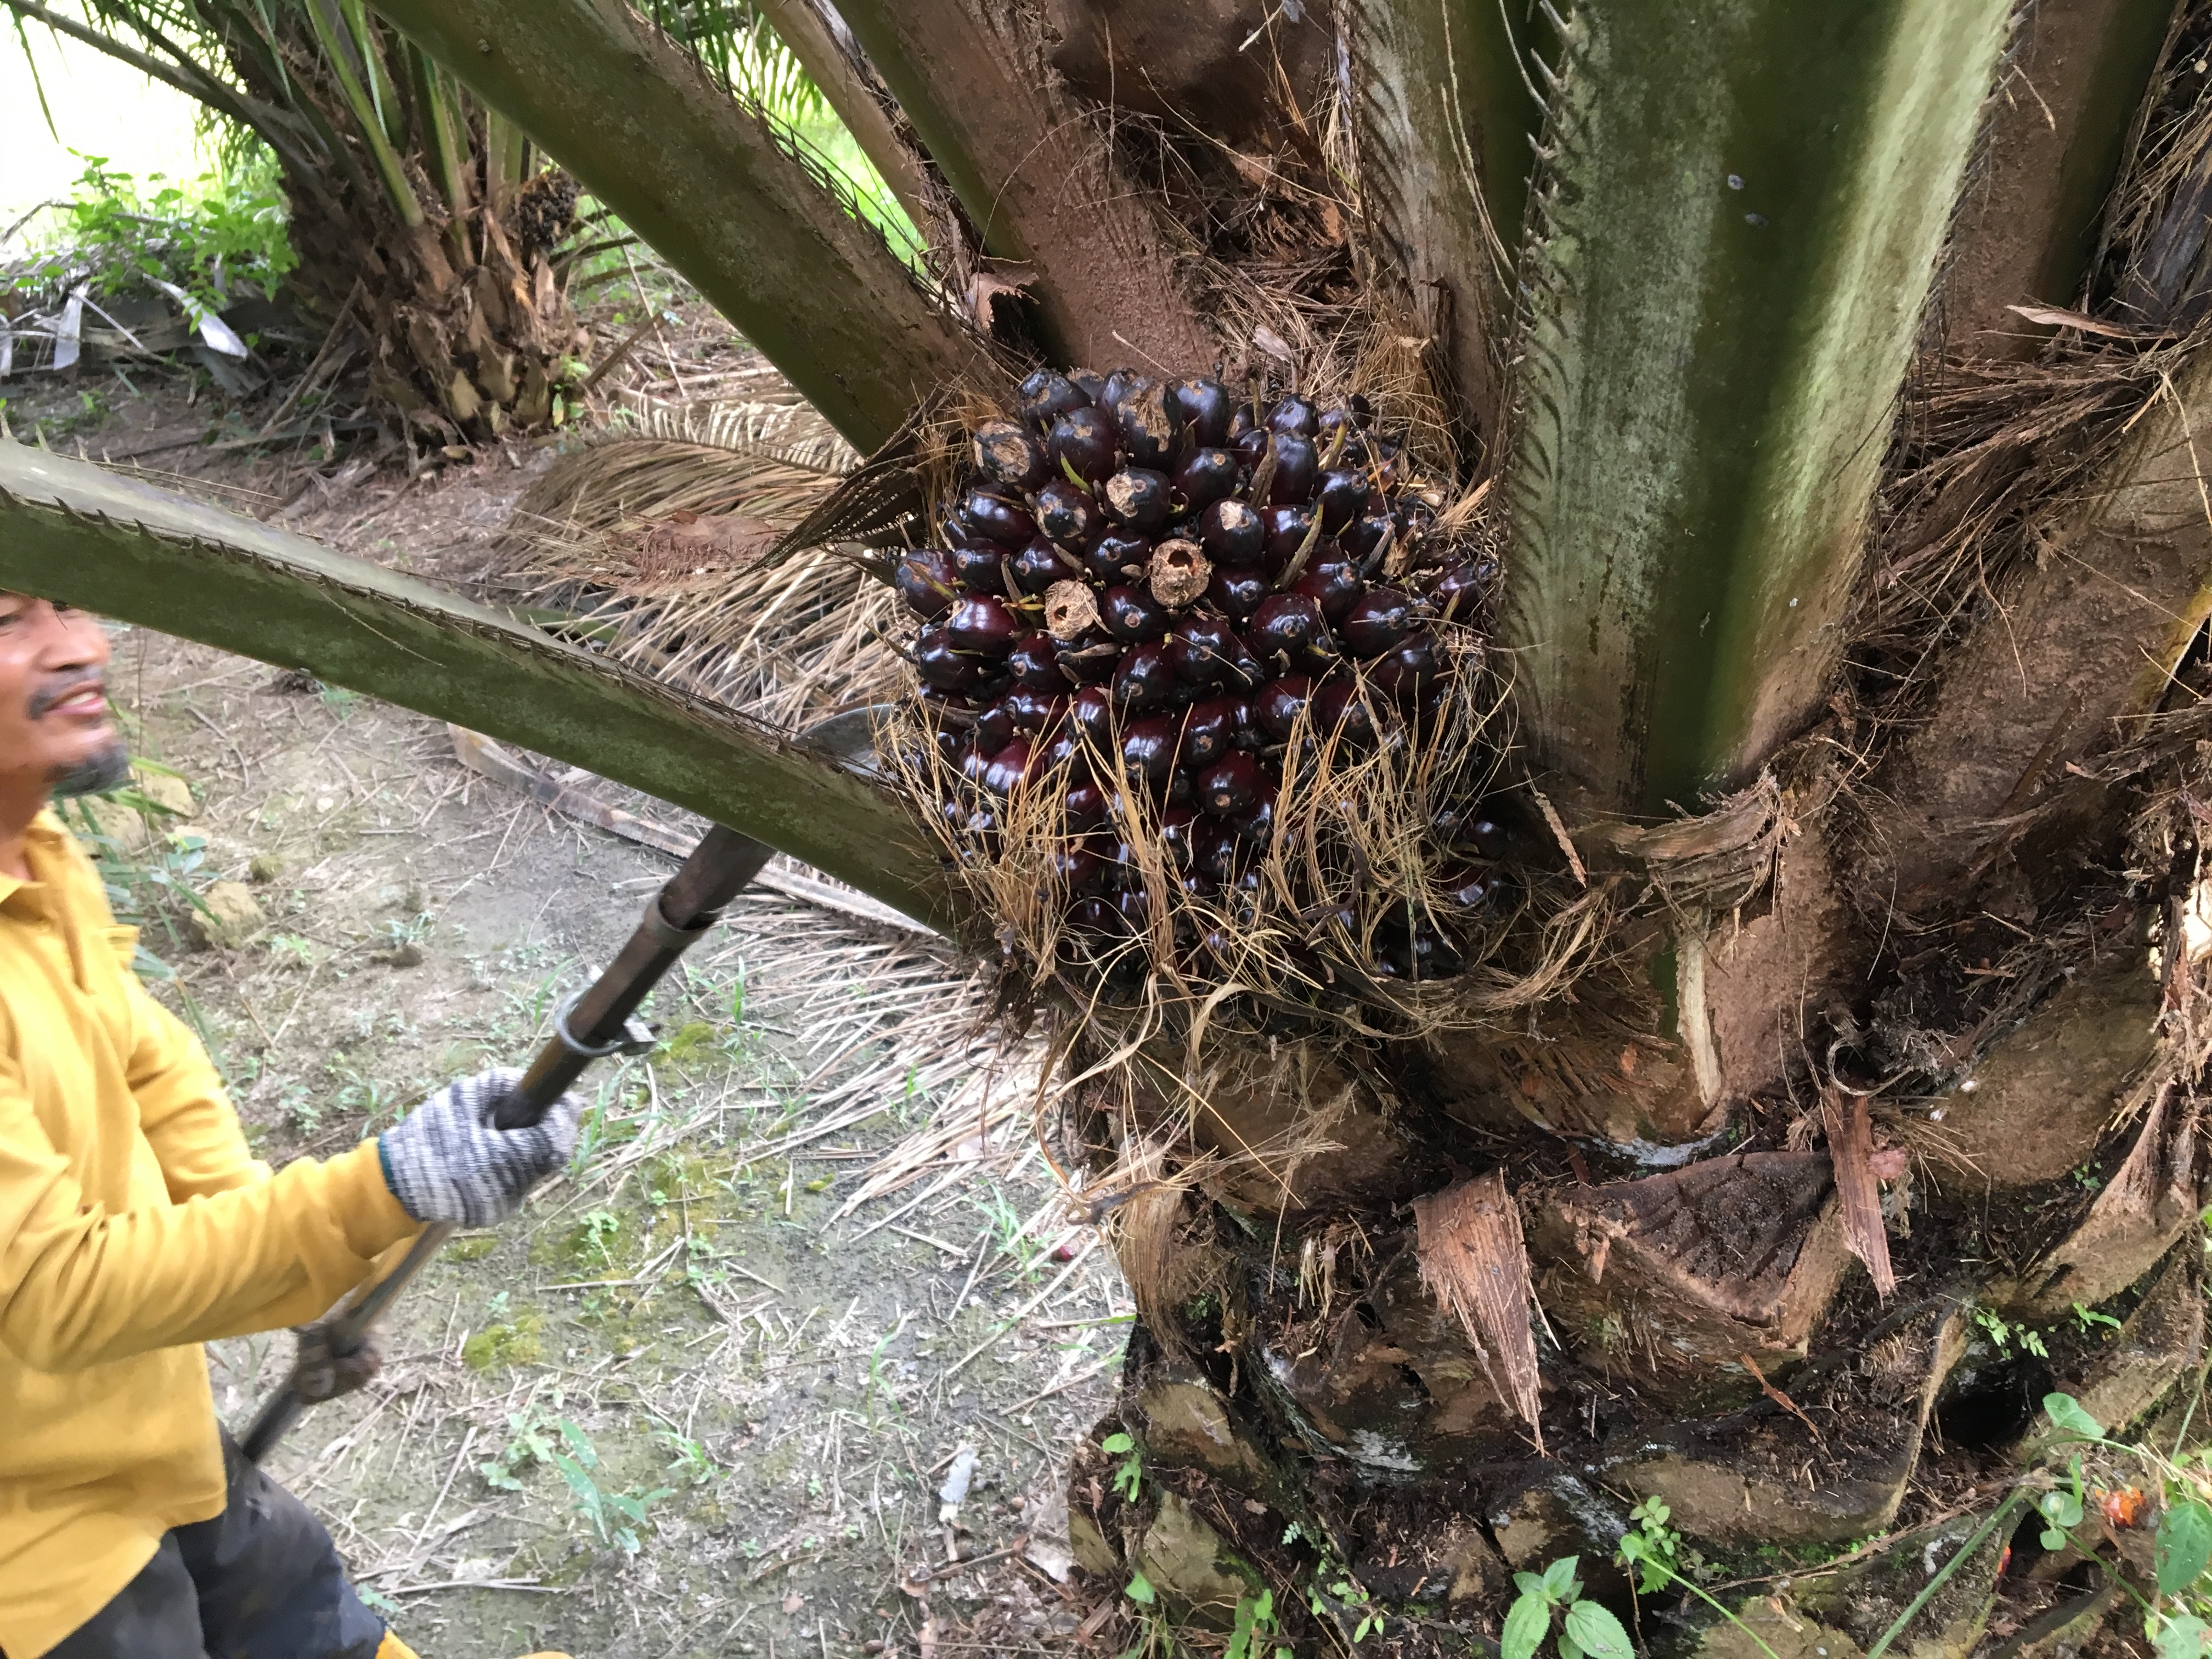
Ripeness: Unripe